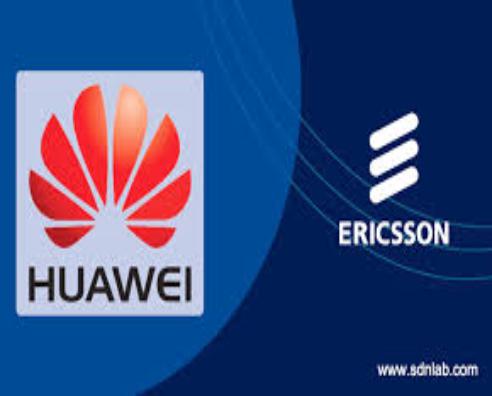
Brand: Ericsson
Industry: Electronic